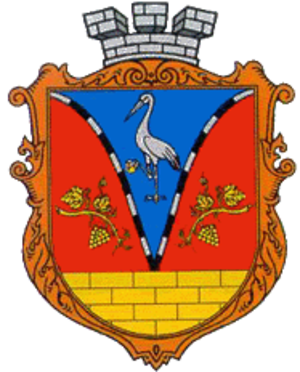
Artsyz ou Artsiz est une ville de l'oblast d'Odessa, en Ukraine, et le centre administratif du raïon d'Artsyz. Sa population s'élevait à 14 915 habitants en 2018.